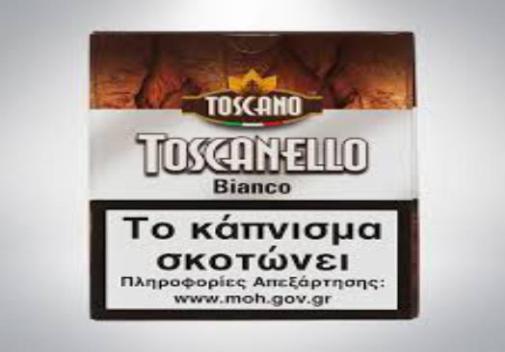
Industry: Necessities